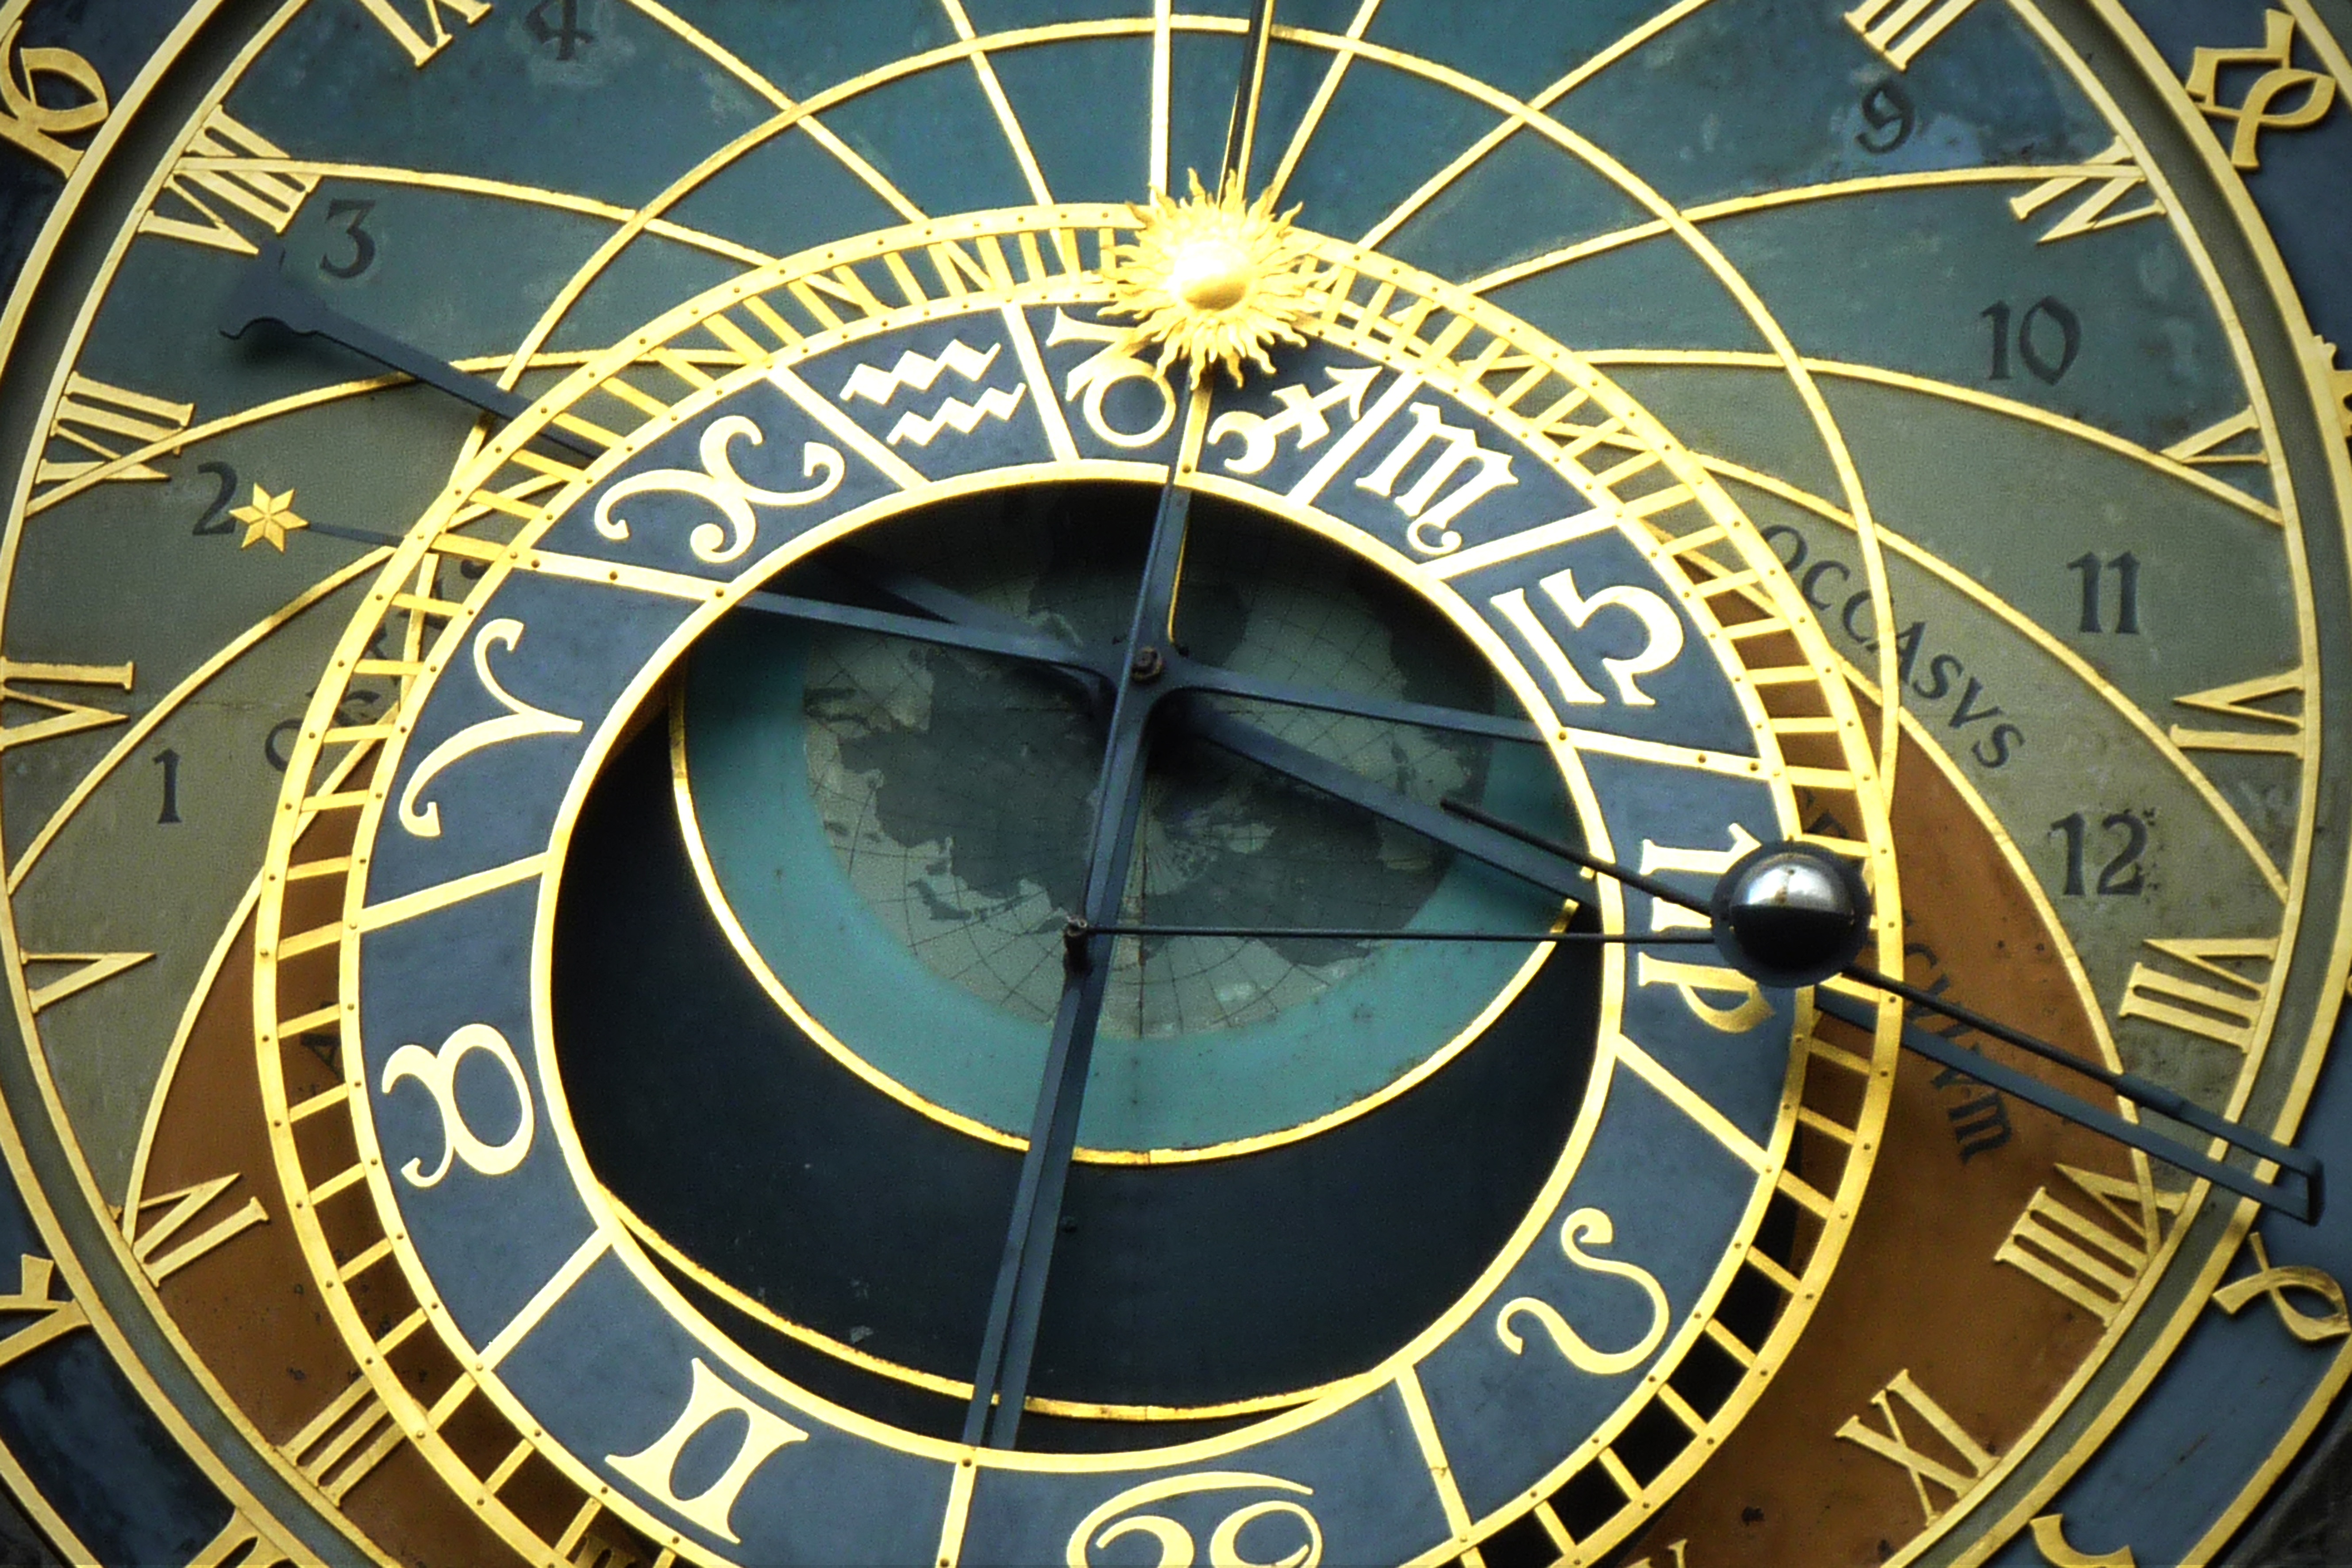
clock, prague, circle, symmetry, dome, czech republic, old town hall, astronomical clock